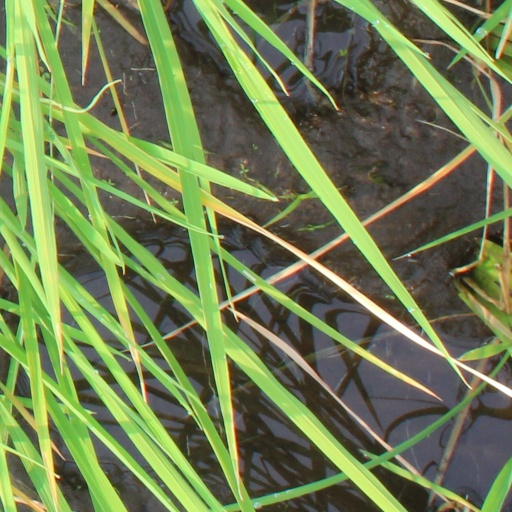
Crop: rice